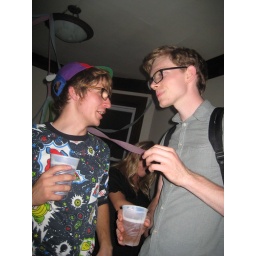
steve looks like he's leading keith by a pink crepe paper leash